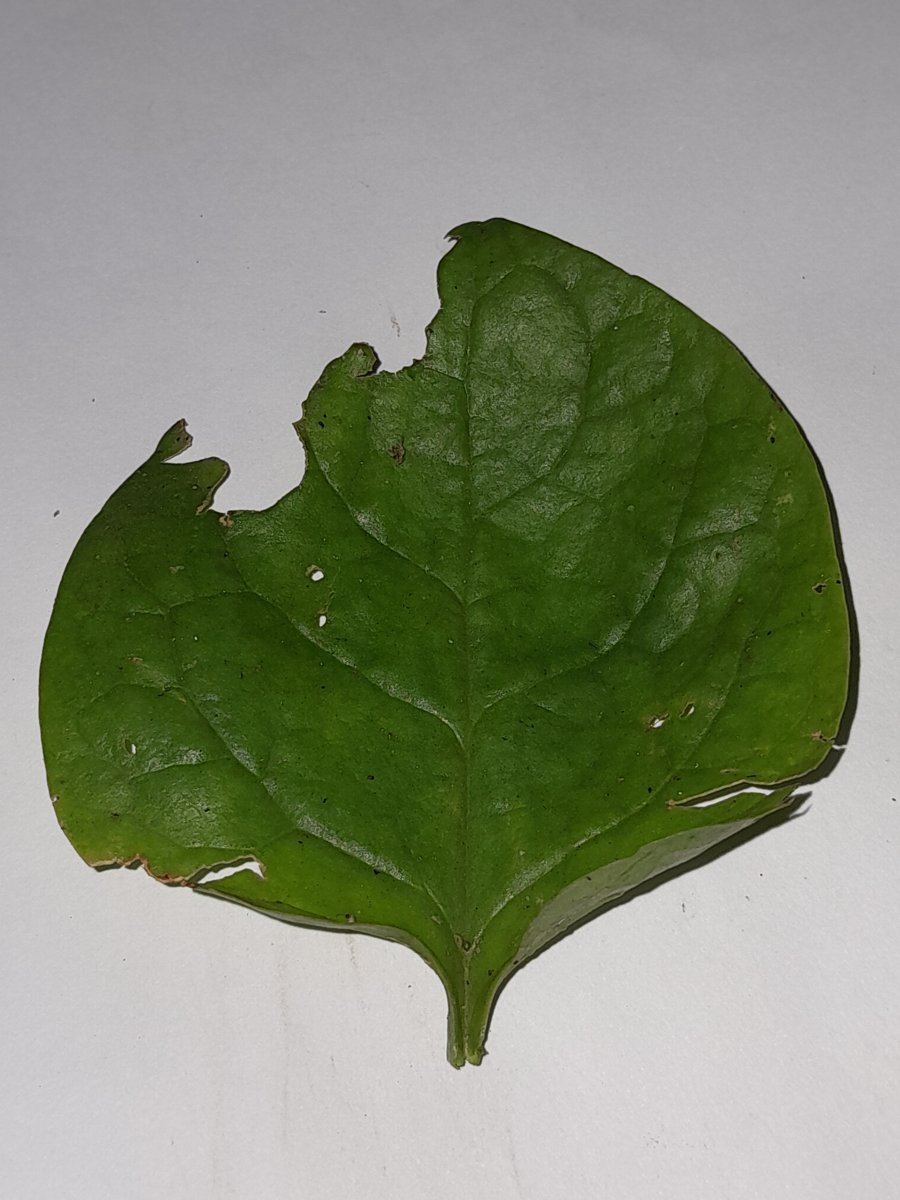
Label: Pest-Damage